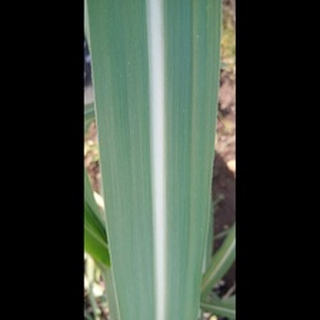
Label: healthy_sugarcane